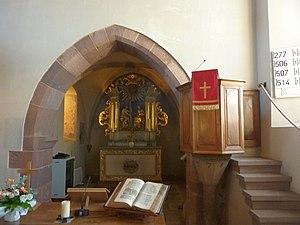
Église Saint-Jean (Goxwiller)